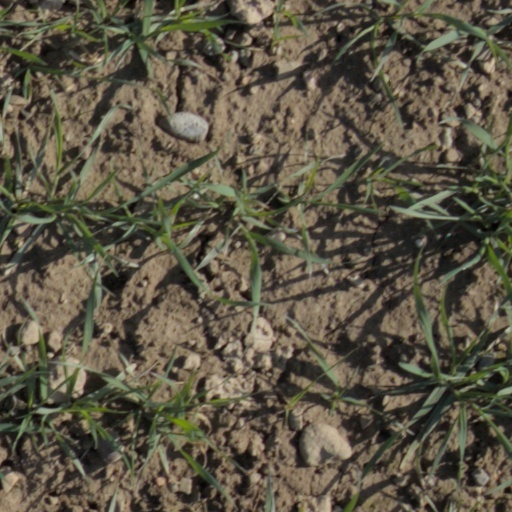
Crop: wheat